Hurricane Dora (1964)

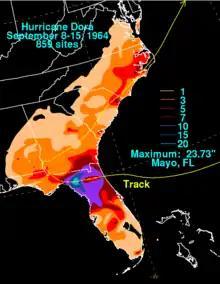
Map of rainfall from Hurricane Dora in the Southeastern United States

Some locations in Georgia also experienced hurricane-force winds and heavy rainfall from the storm, particularly in the southeastern portion of the state. Winds estimated at were experienced on the coastal islands, while gale-force winds were observed as far north as Savannah and as far west as Waycross. Hundreds of trees were toppled, which downed trees and power lines, with some areas experiencing a near complete loss of electricity. The storm also brought heavy rainfall, with some areas observing more than of rain, while much of the southern half of Georgia experienced more than of precipitation. Storm surge and higher tides resulted in erosion and coastal flooding. On Jekyll Island, two motels lost portions of their roofs and a ferris wheel was destroyed. Extensive erosion also occurred on the island. Damage on Jekyll Island was conservatively estimated at $1 million. At least five homes were swept away on St. Simons Island, while sections of the pier and seawall were demolished. The F.J. Torras Causeway, a bridge connecting Sea Island and St. Simons Island to Brunswick, was flooded.